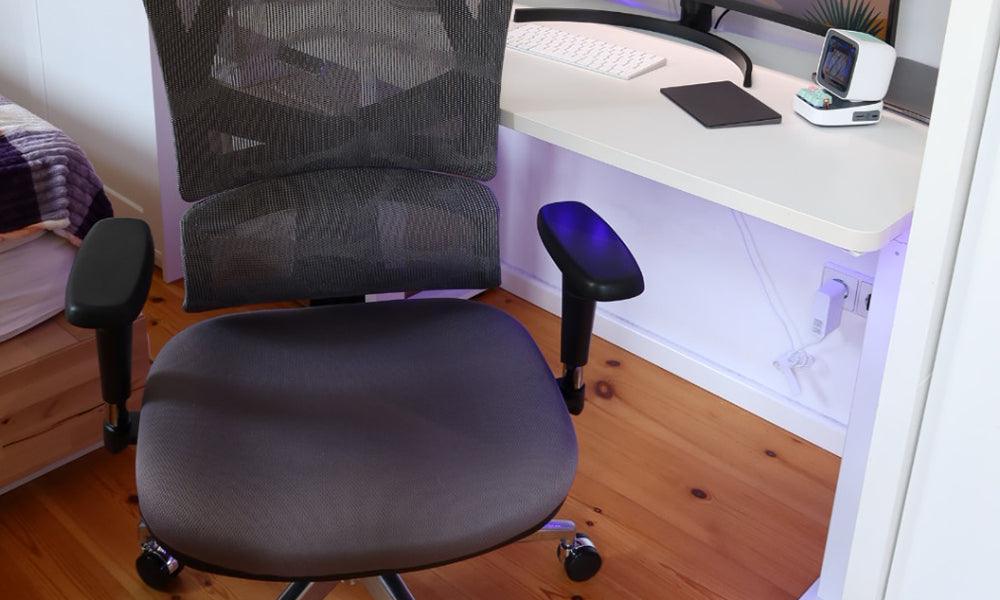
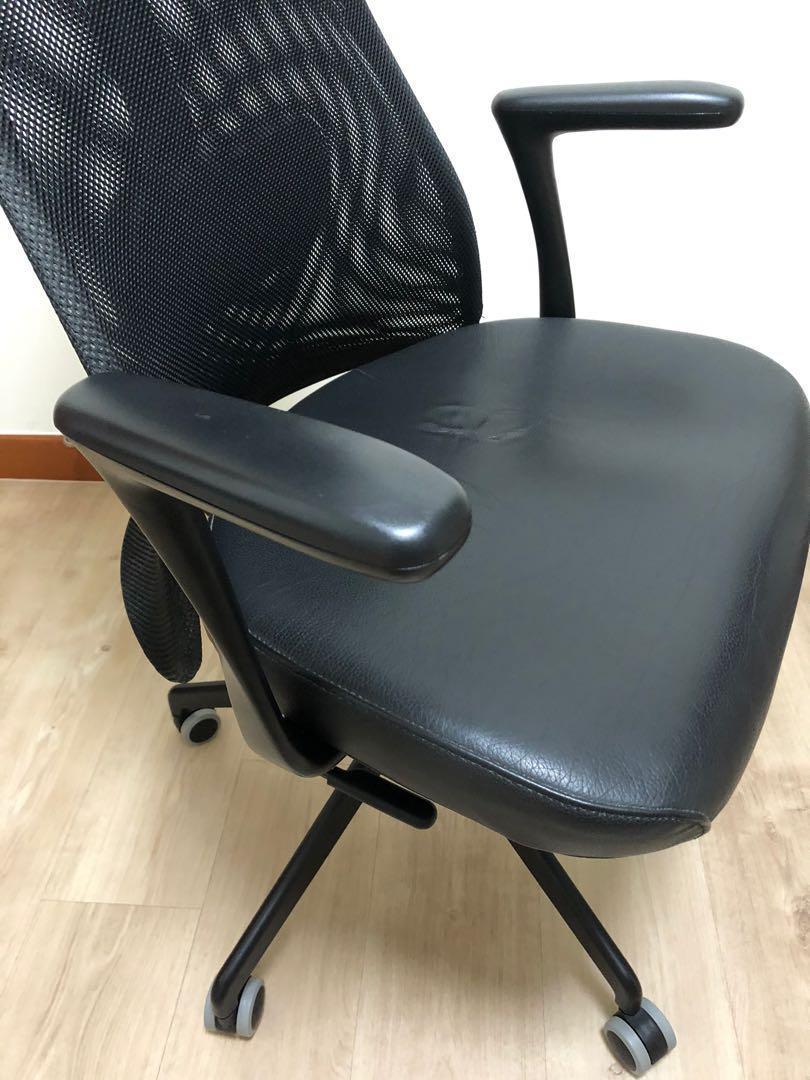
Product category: items_chair
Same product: no